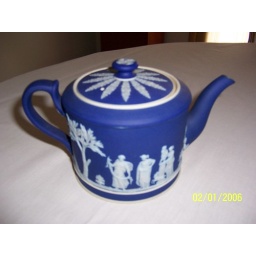
dark blue wedgwood coffee pot with lid. 5.5&amp;quot; tall x about 4.5&amp;quot; in diameter. &amp;quot;fits&amp;quot; over wedgewood saucer.